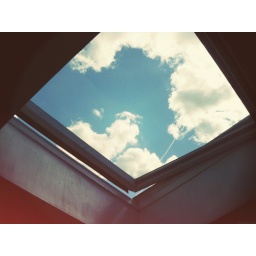
I'm falling down by this window, where the future is red and green